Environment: real
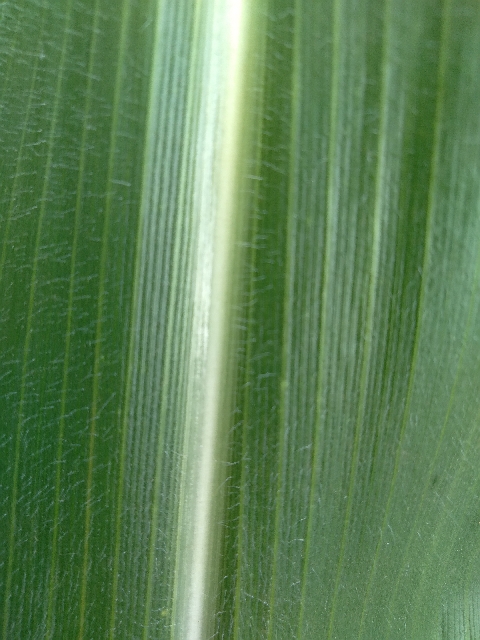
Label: healthy